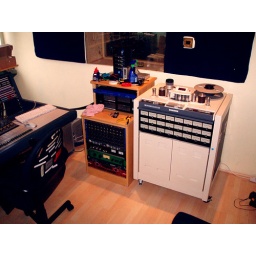
Right on. We got the Otari tape machine back in the Studio... Have it sitting nicely with the Preamps.